Political slogans of the Islamic Republic of Iran

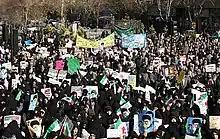
Demonstrations of people in favor of the Islamic Republic, Isfahan, Iran, January 2018

"Fight, fight until victory" was a common government political slogan among some political-religious parties and groups in Iran after the victory of the Iranian Revolution and also during the Iran-Iraq war.